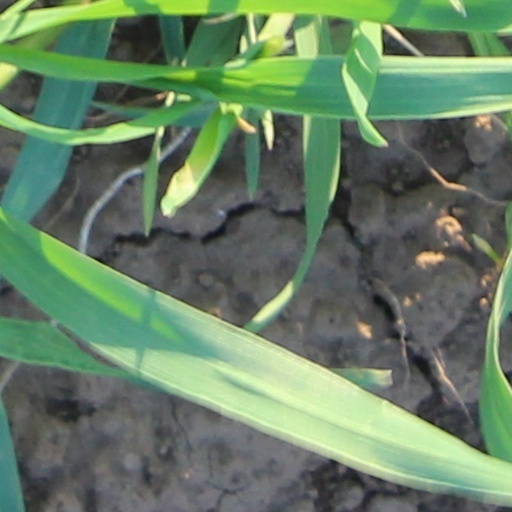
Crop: wheat